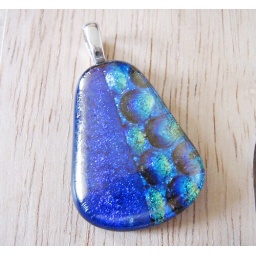
Fused dichroic glass pendant with a solid sterling silver bail. Lovingly handcrafted by myself.